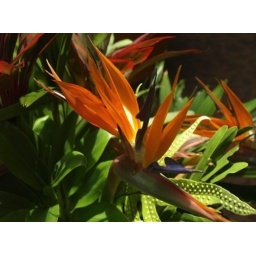
Photo taken of the unique bird of paradise plant taken in Hawaii.